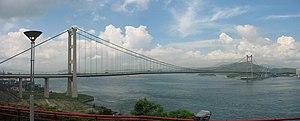
Goodwin Steel Castings Limited est une entreprise d’industrie lourde située à Stoke-on-Trent, Staffordshire, Angleterre. L’entreprise est spécialisée dans la production de grands moulages d’acier usinés sur mesure.
Contagion est un thriller d'anticipation américano-émirati réalisé par Steven Soderbergh, sorti en 2011.
Le pont Tsing Ma est un pont de Hong Kong en Chine. Il relie les îles de Tsing Yi et Ma Wan, d’où il tire son nom. Avec une portée principale de 1 377 mètres, il est le septième pont suspendu le plus grand au monde et il a été le deuxième lors de l'achèvement des travaux.